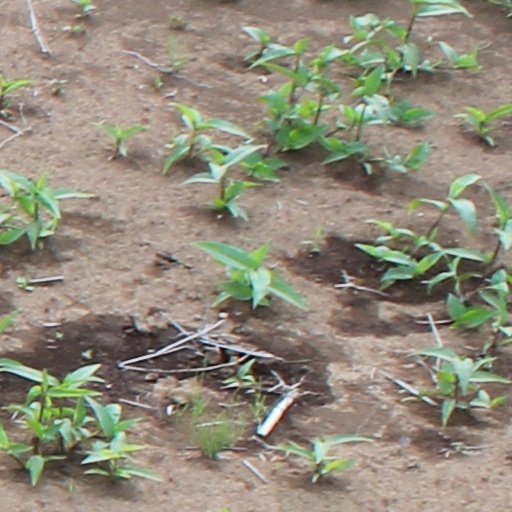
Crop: wheat